Jorma Valkama

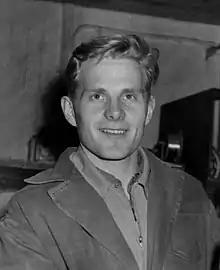
Jorma Valkama in 1950

Jorma Rainer Valkama (4 October 1928 – 11 December 1962) was a Finnish athlete who competed mainly in the long jump and participated at three Olympic Games.